Hopewell Furnace National Historic Site

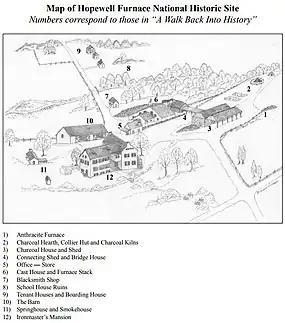

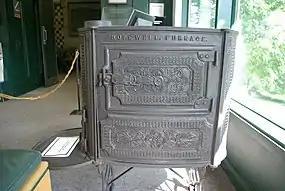
Hopewell Furnace stove, 10-plate cooking model, with a lower firebox and upper oven for baking.

Berks County, near Elverson, Pennsylvania,